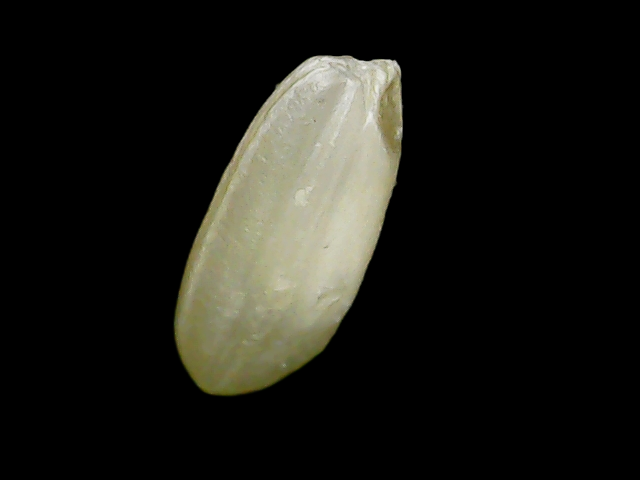
Rice variety: Binadhan10